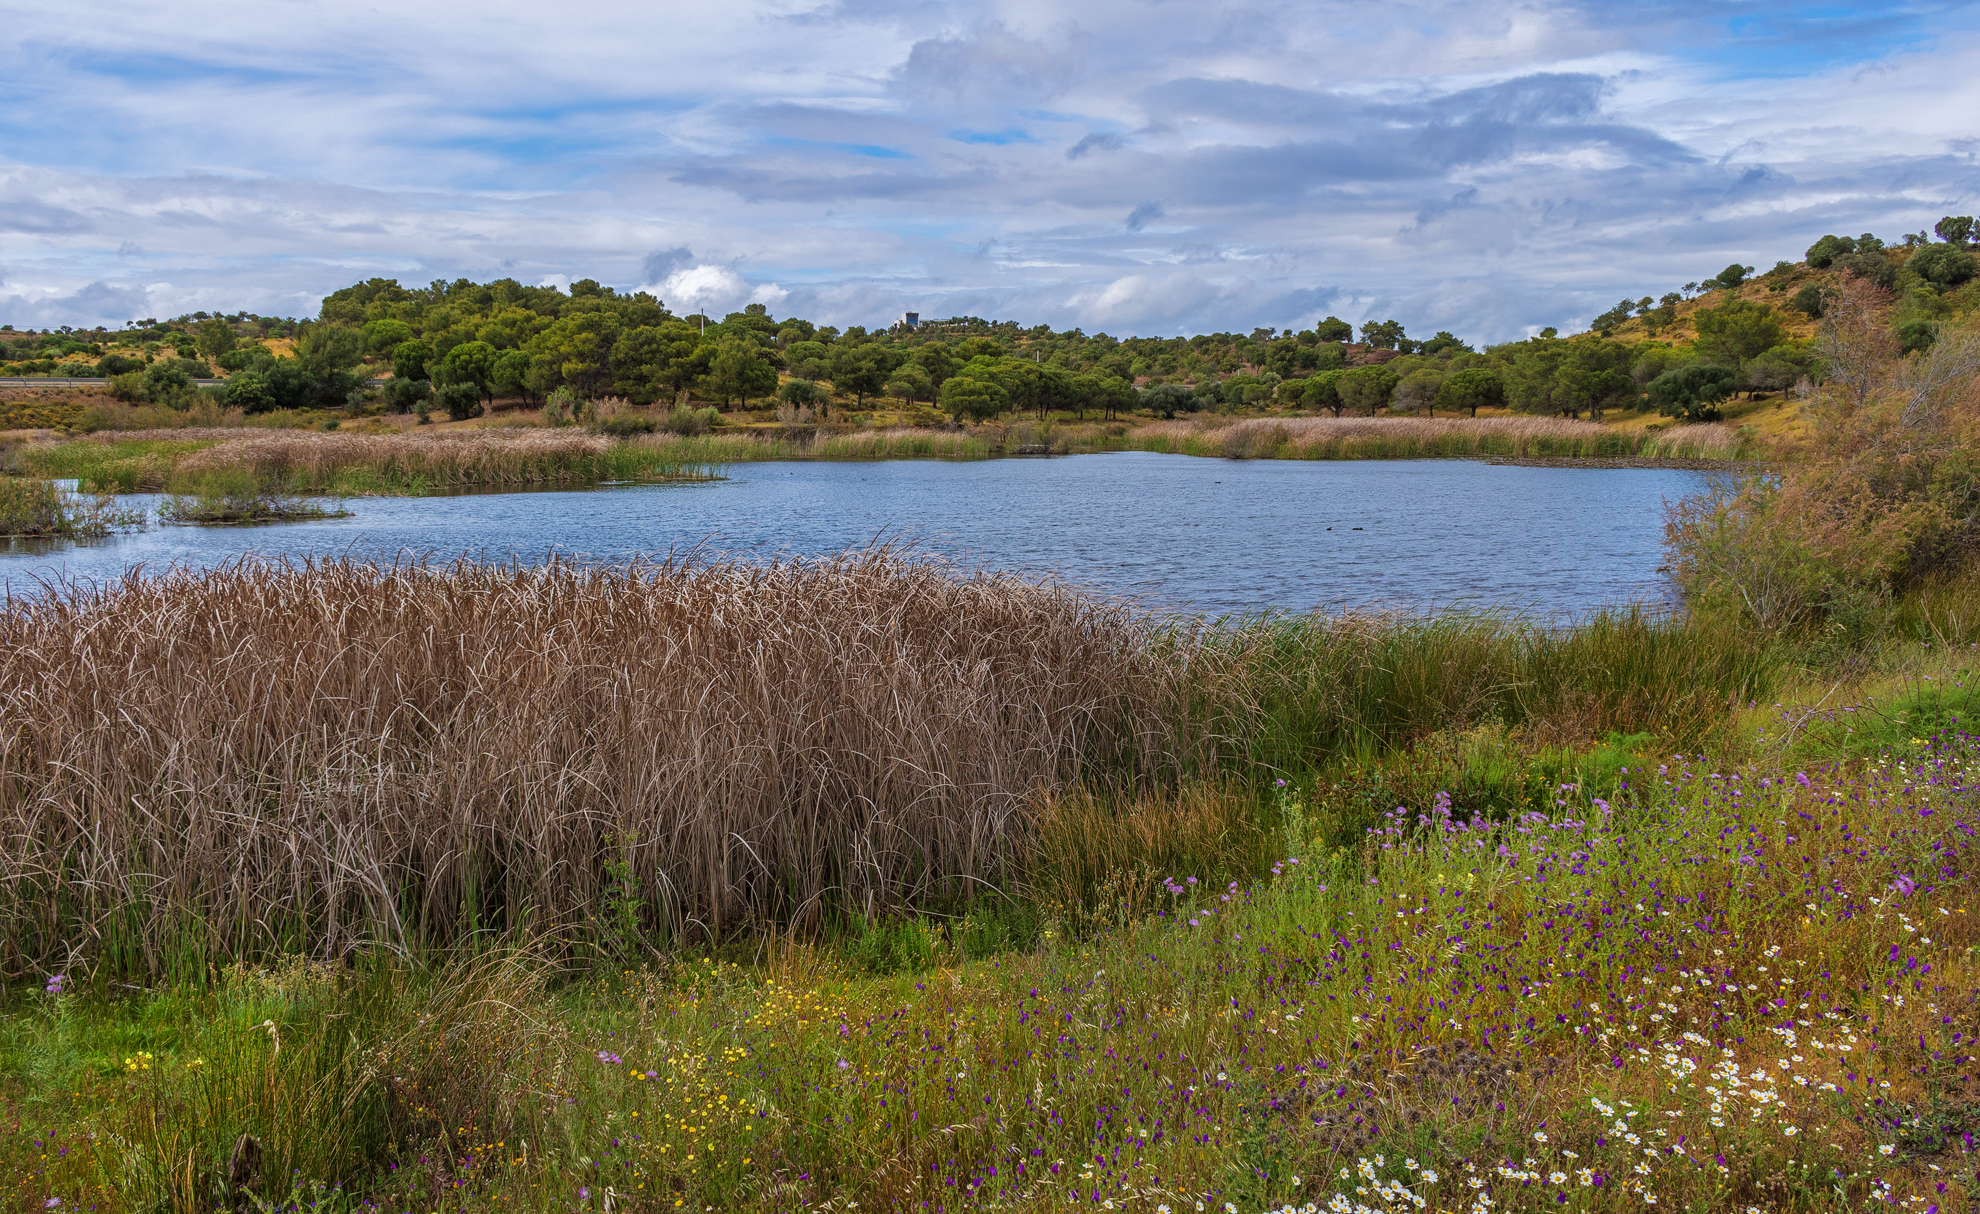
landscape, natural landscape, natural environment, nature reserve, vegetation, Freshwater marsh, marsh, water, wilderness, wetland, lake, water resources, reservoir, bank, salt marsh, fen, loch, sky, grass, grass family, grassland, plant community, tidal marsh, bog, river, shrubland, pond, tree, plant, wildlife, prairie, floodplain, cloud, inlet, wildflower, meadow, lacustrine plain, national park, bay, coast, sea, state park